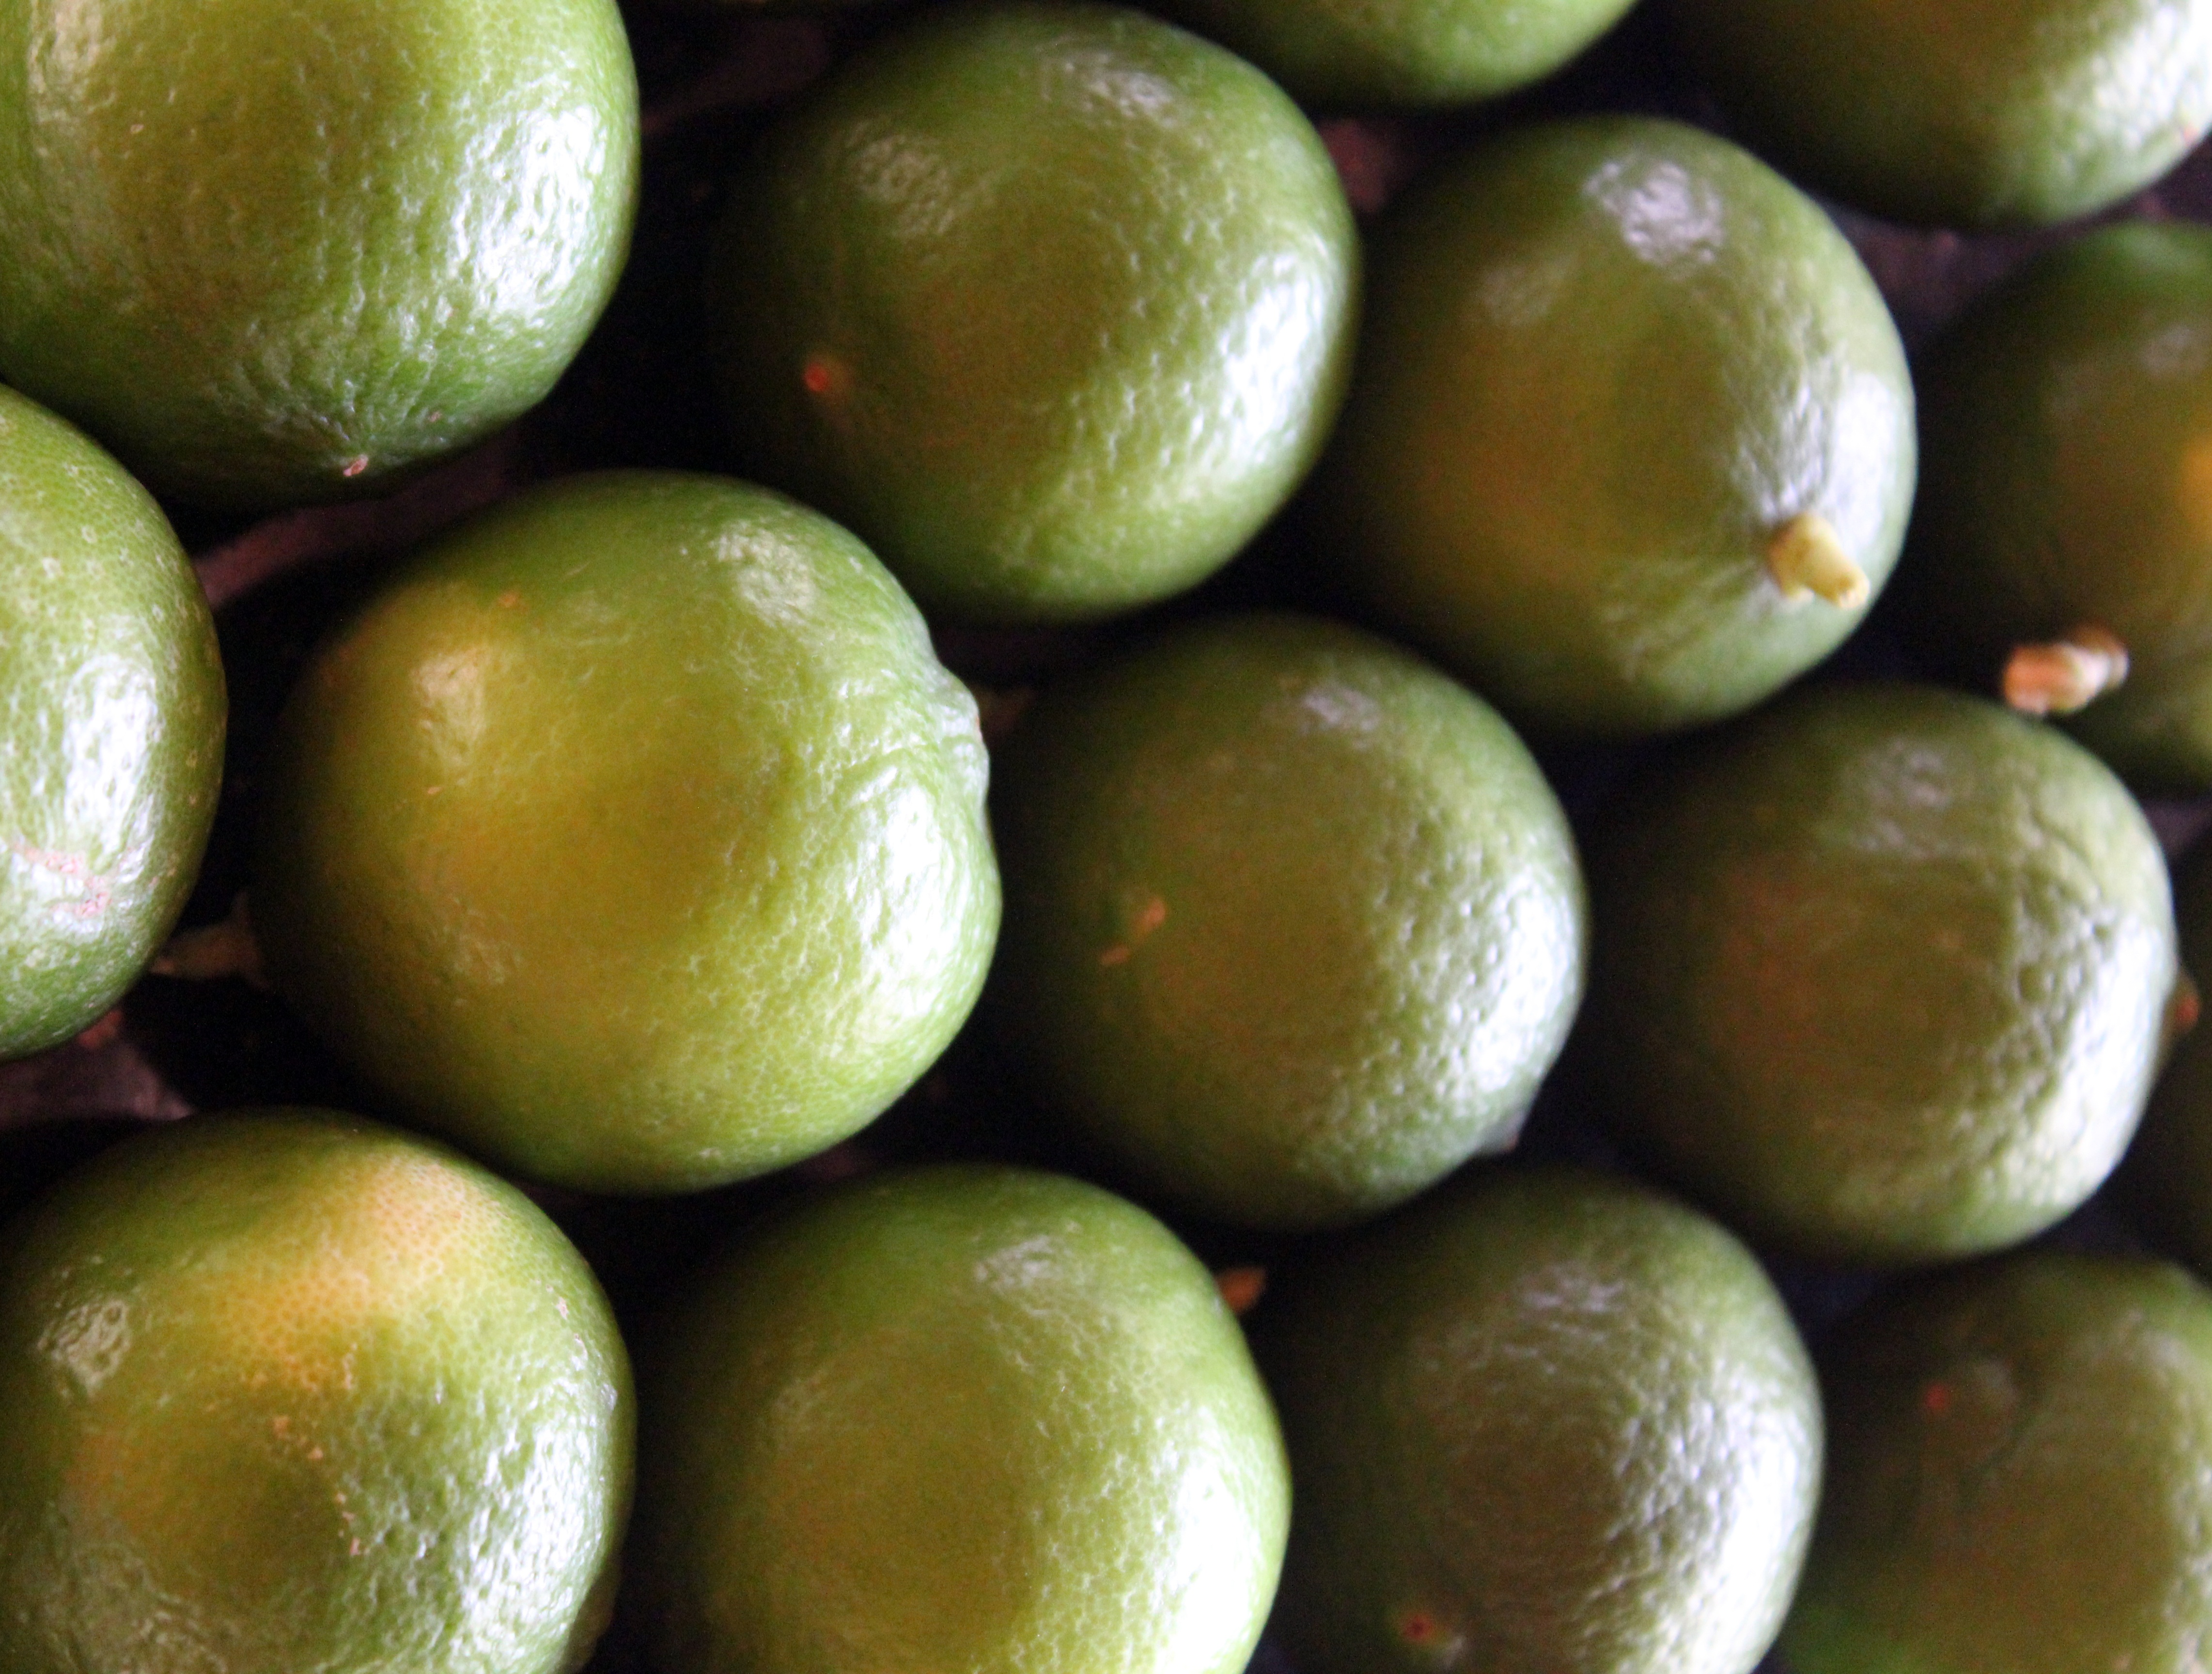
nature, plant, fruit, ripe, food, green, produce, fresh, healthy, freshness, lime, vitamin, nutrition, vegetarian, organic, citrus, lemons, natural food, flowering plant, bitter orange, organic background, land plant, sweet lemon, key lime, persian lime